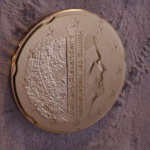
Coin value: 20cents
Country: nl
Edition: 20cen